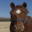
Label: horse